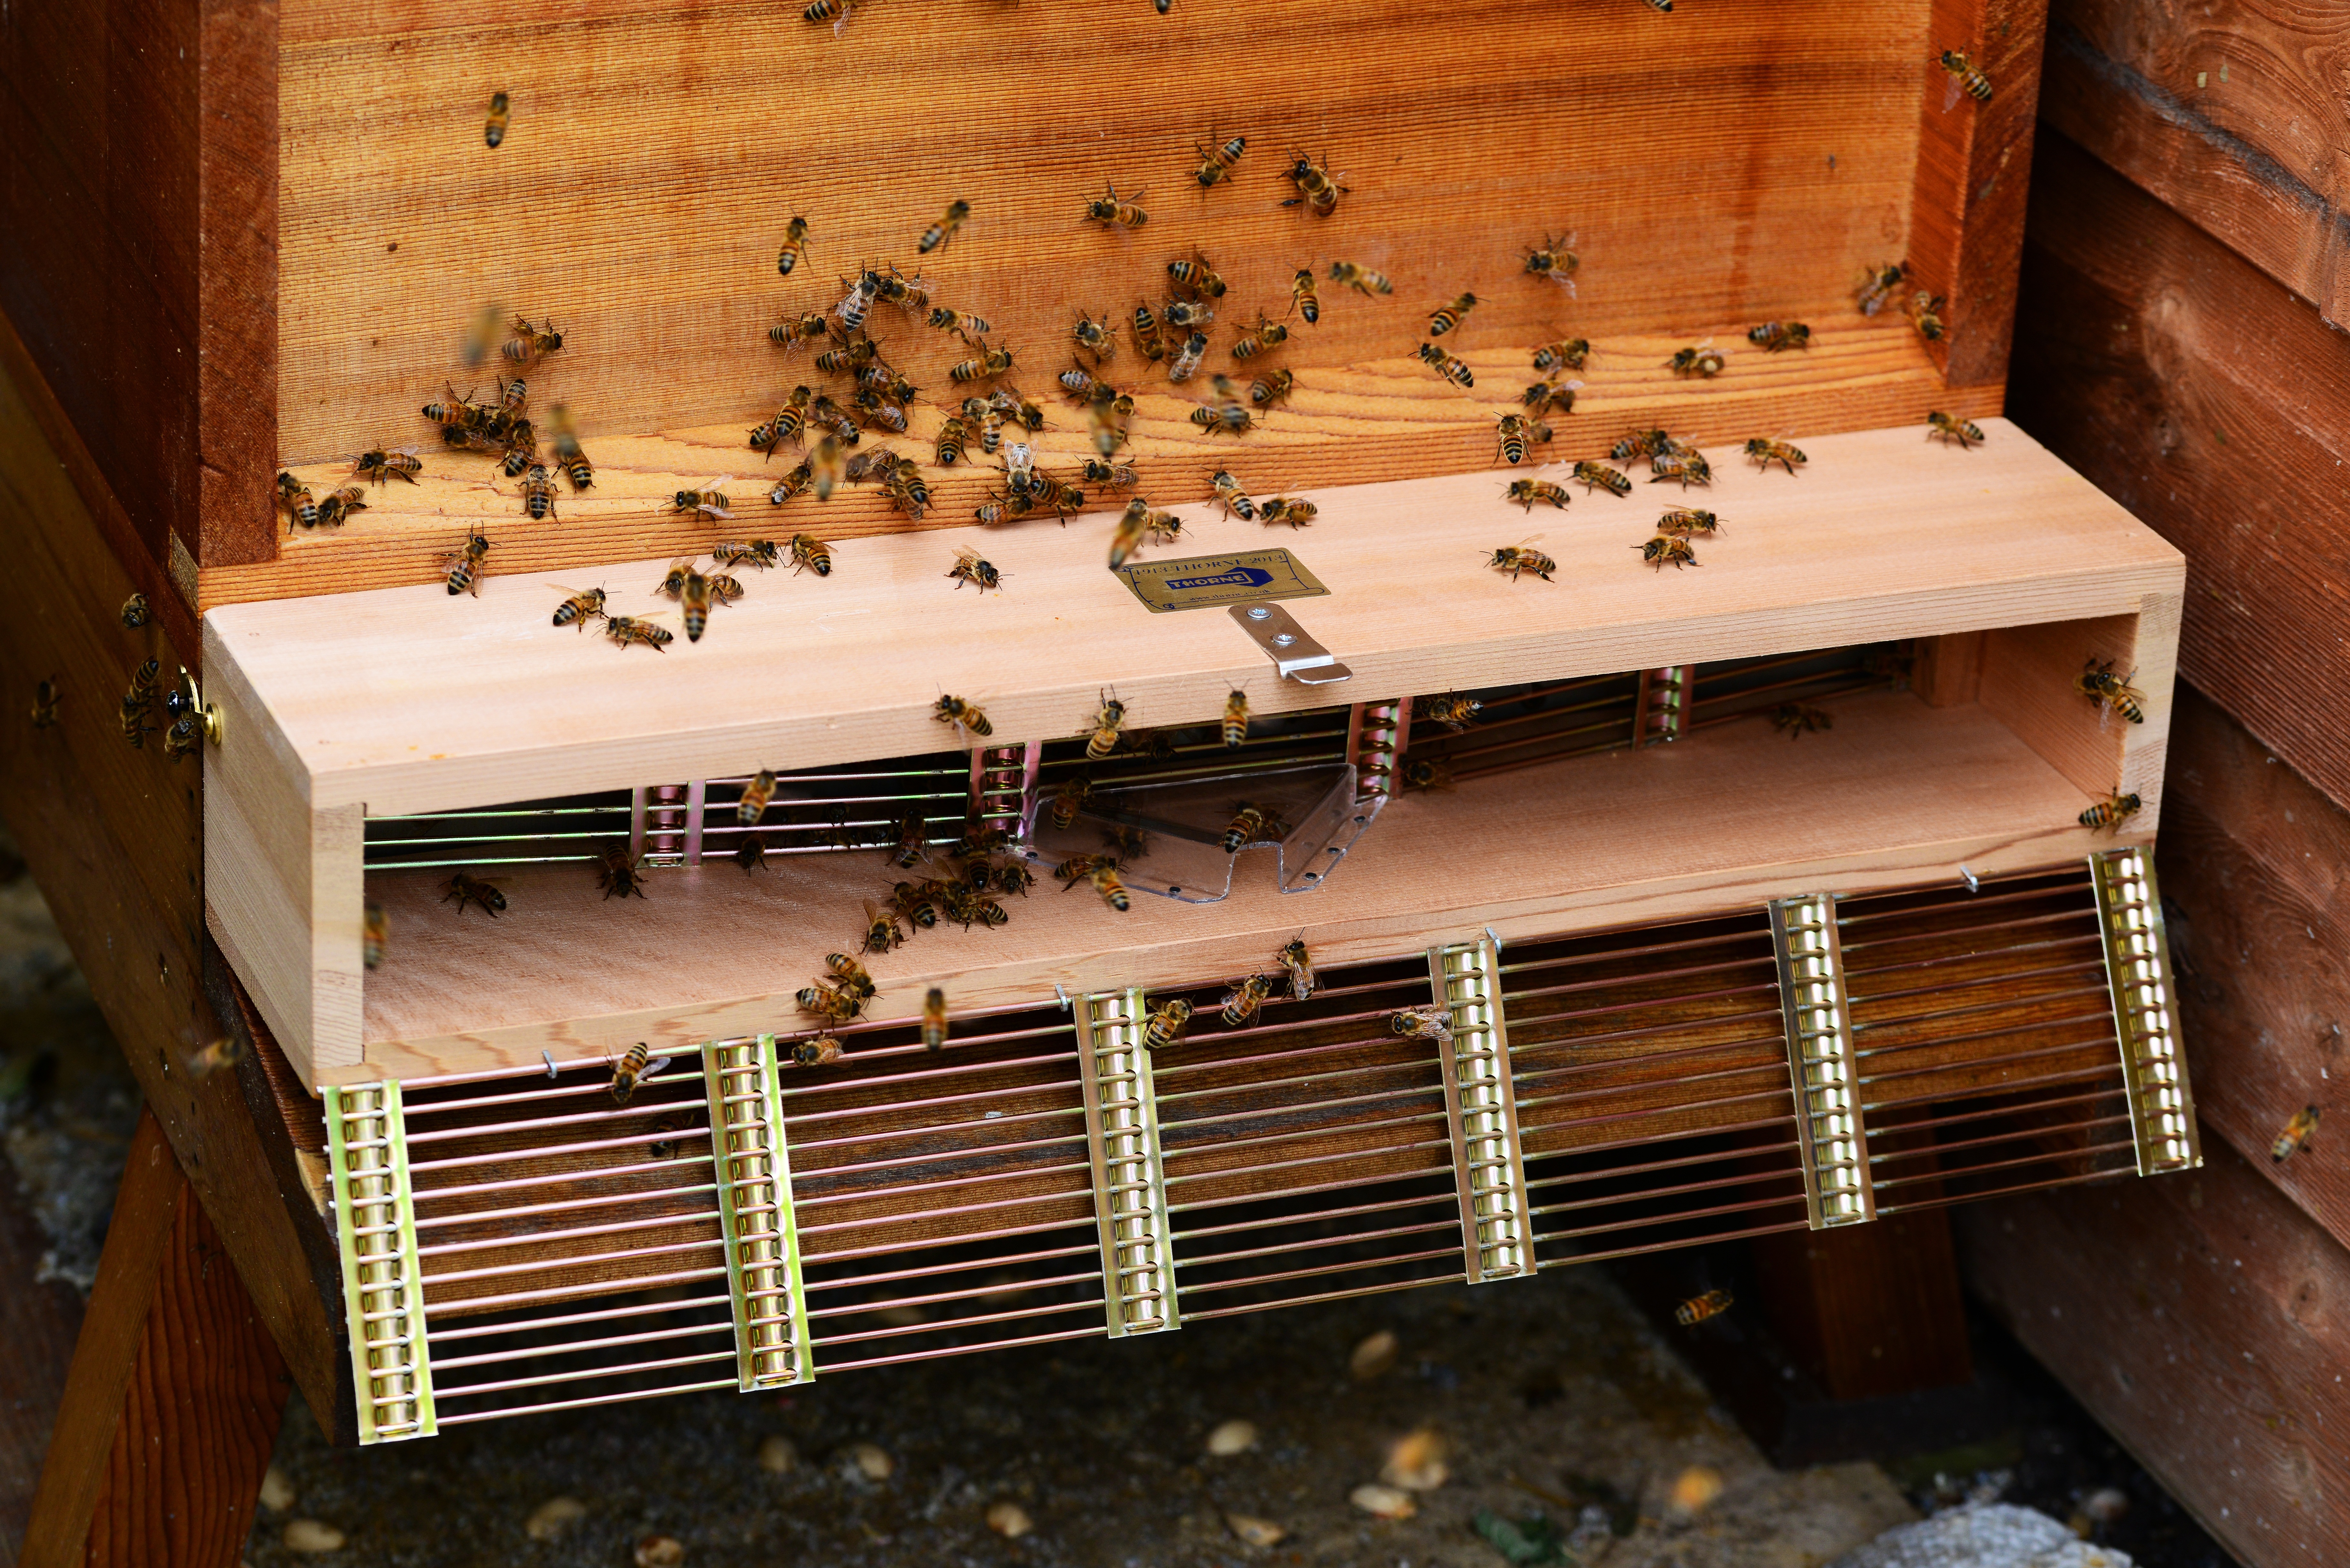
wood, insect, furniture, invertebrate, close up, hive, bee, detail, cedar, bees, beehive, honey bee, man made object, membrane winged insect, swarm trap, open trap, queen trap